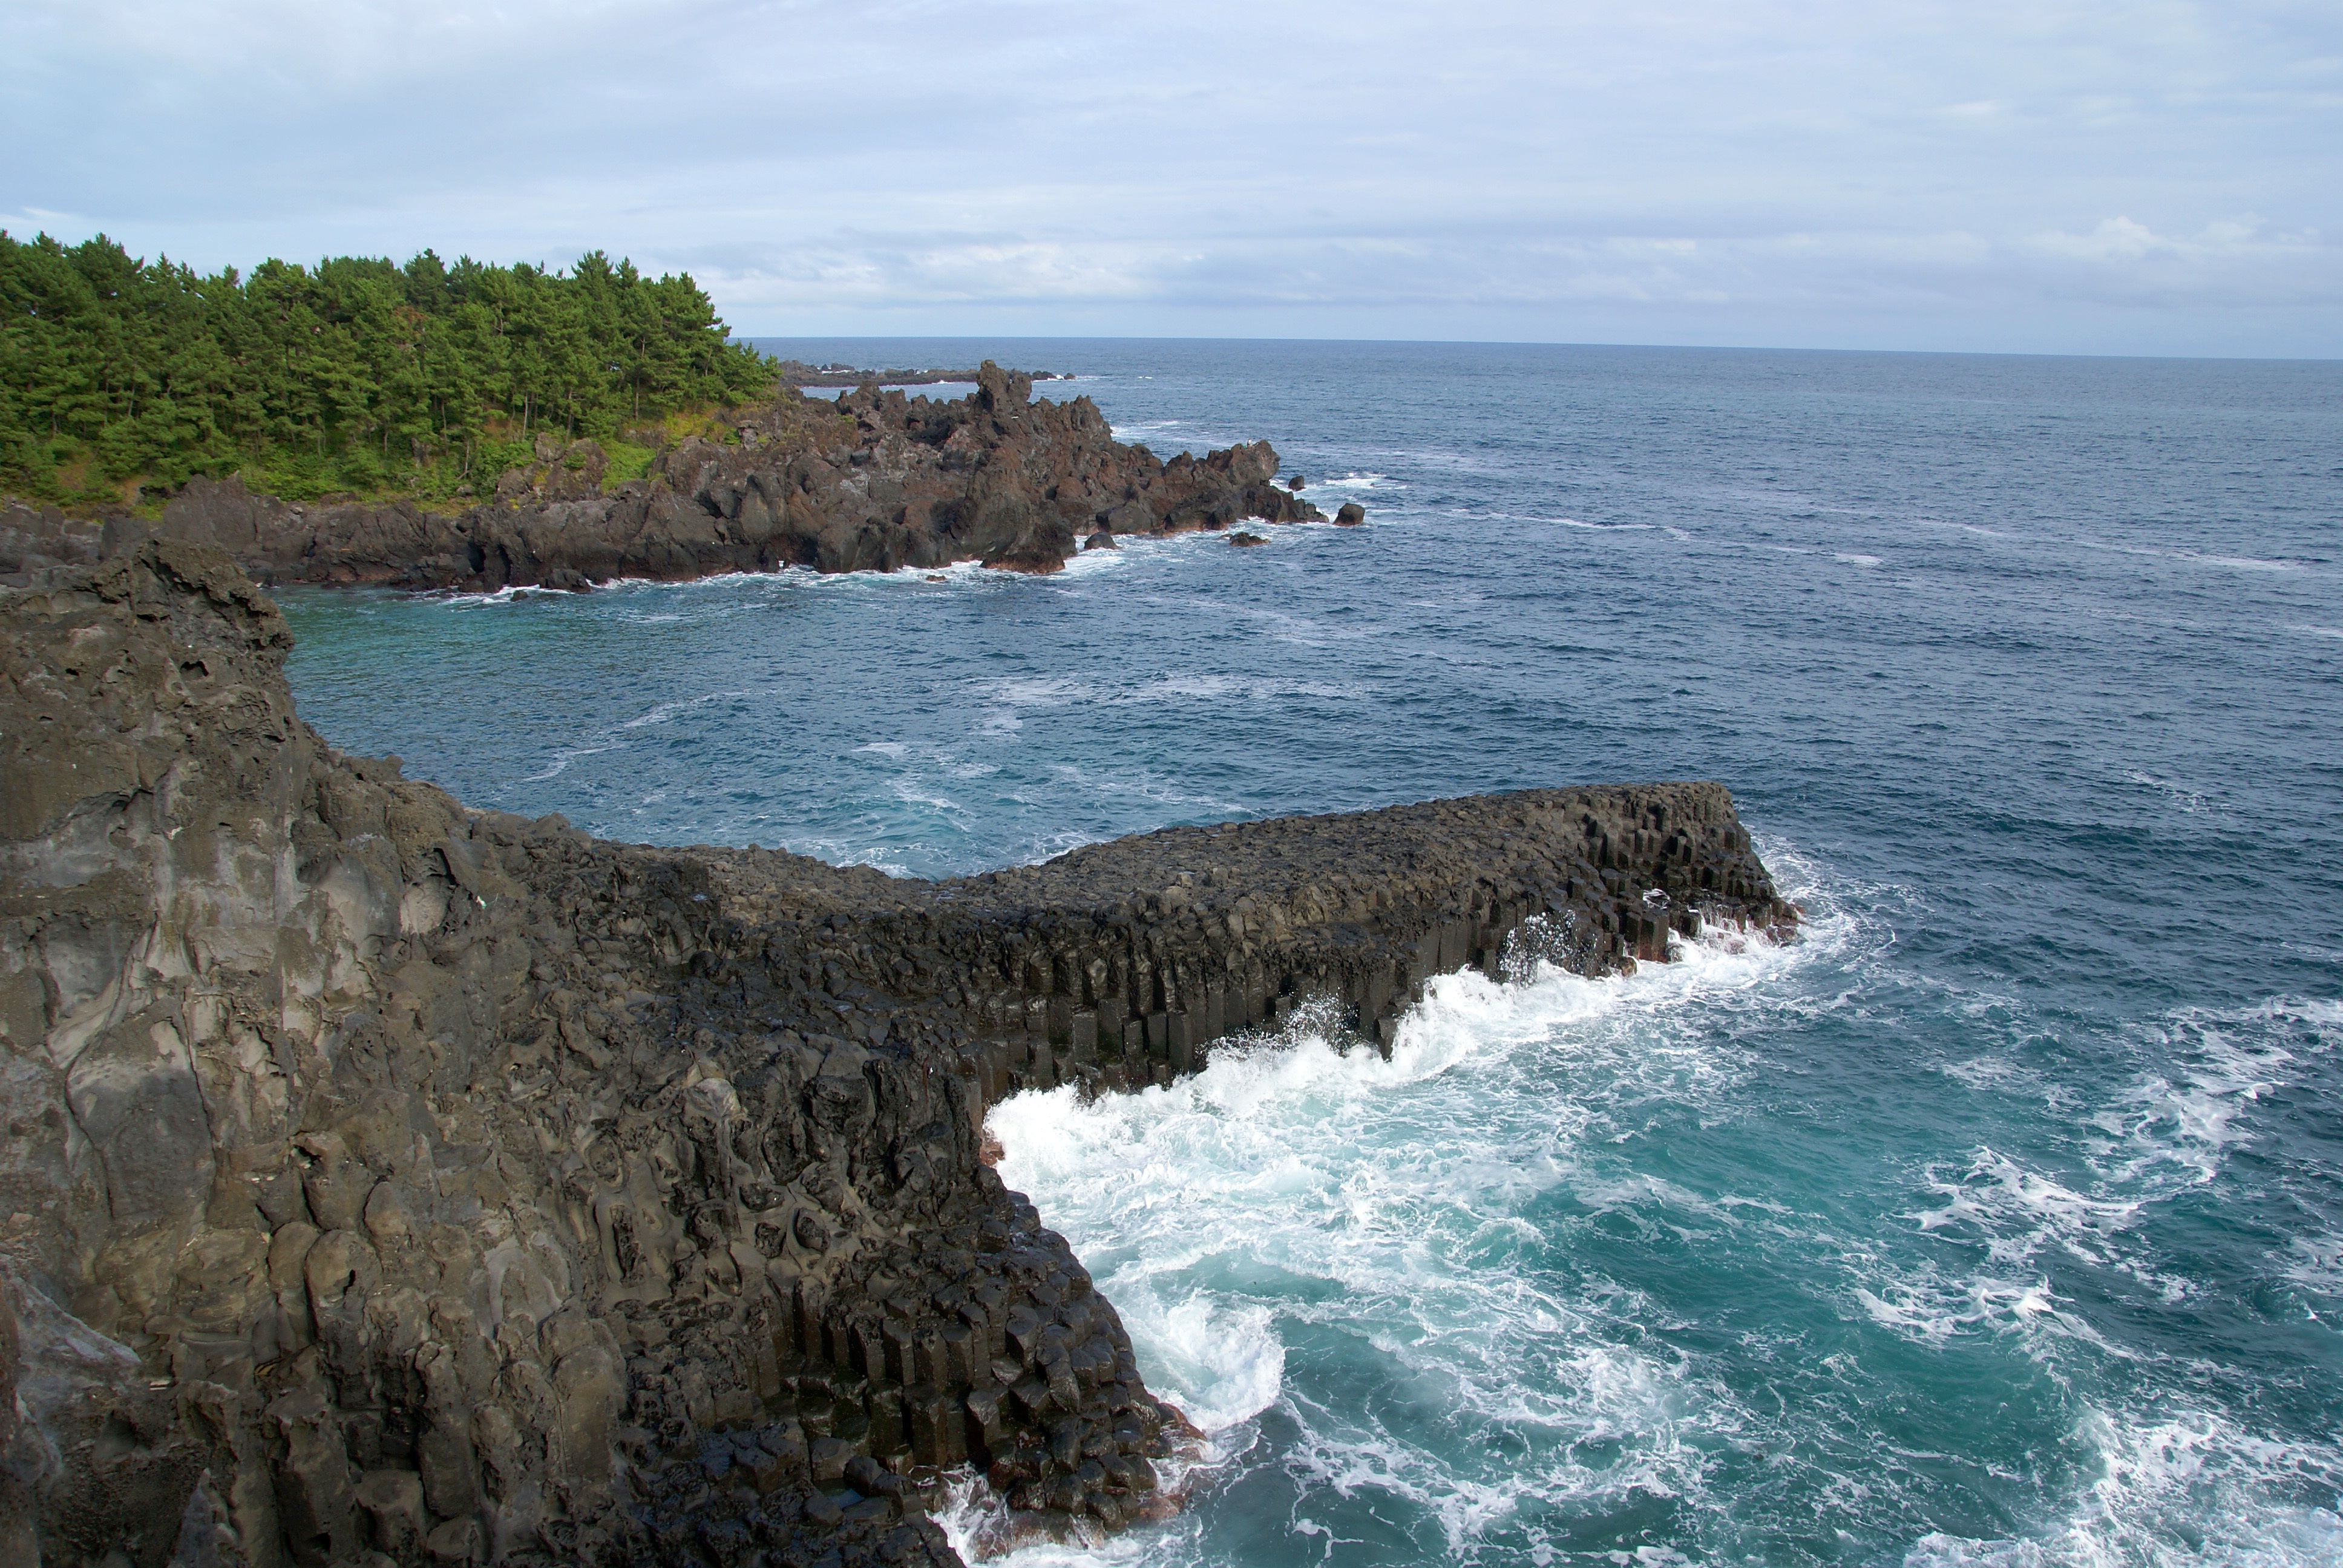
beach, sea, coast, water, rock, ocean, shore, wave, cliff, cove, tower, bay, stack, terrain, body of water, headland, k, cape, islet, landform, klitschko, whether or not, wind wave